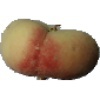
Label: Peach Flat 1